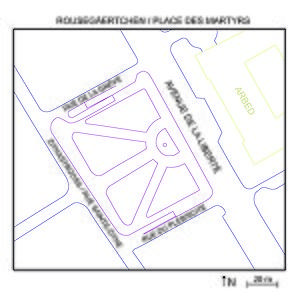
Plan non détaillé de la Place des martyrs (Rousegäertchen) dans la ville de Luxembourg (2013)